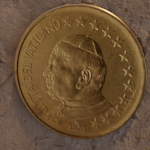
Coin value: 10cents
Country: va
Edition: 2002